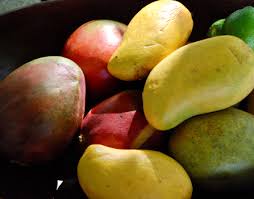
Label: Mango